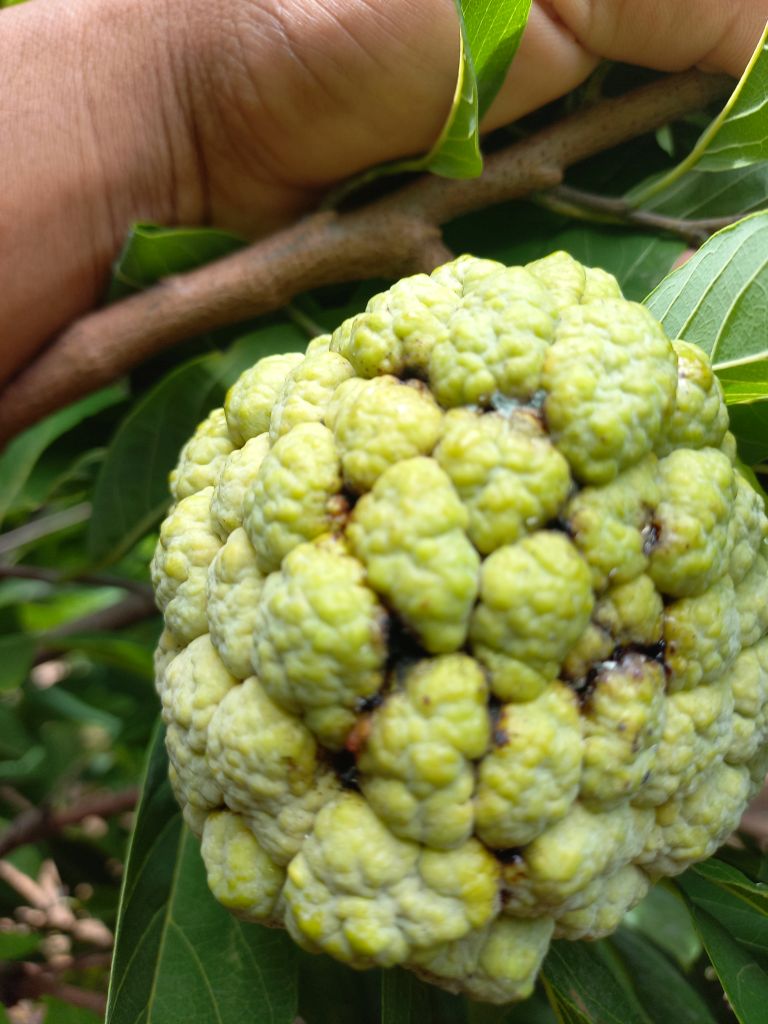
Disease label: Athracnose